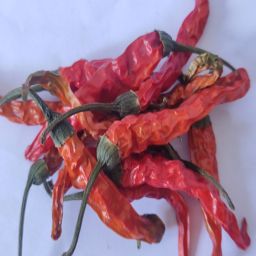
Crop: Chile Pepper
Quality: Dried